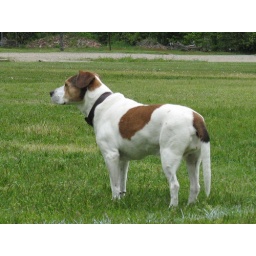
Bo, out standing in her field